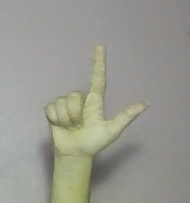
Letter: laam